20th-century classical music

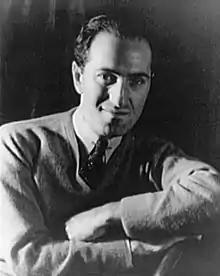
George Gershwin

A number of composers combined elements of the jazz idiom with classical compositional styles, notably: